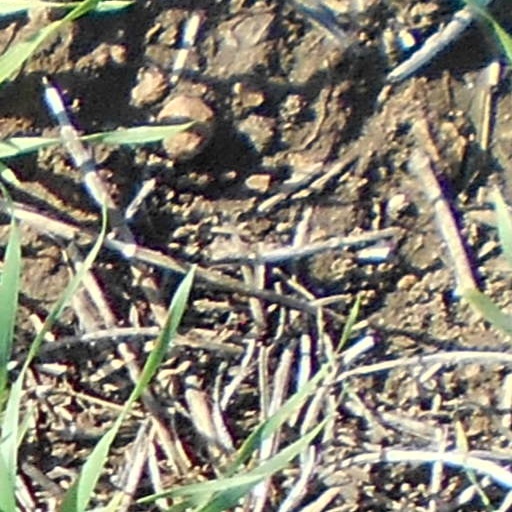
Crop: wheat